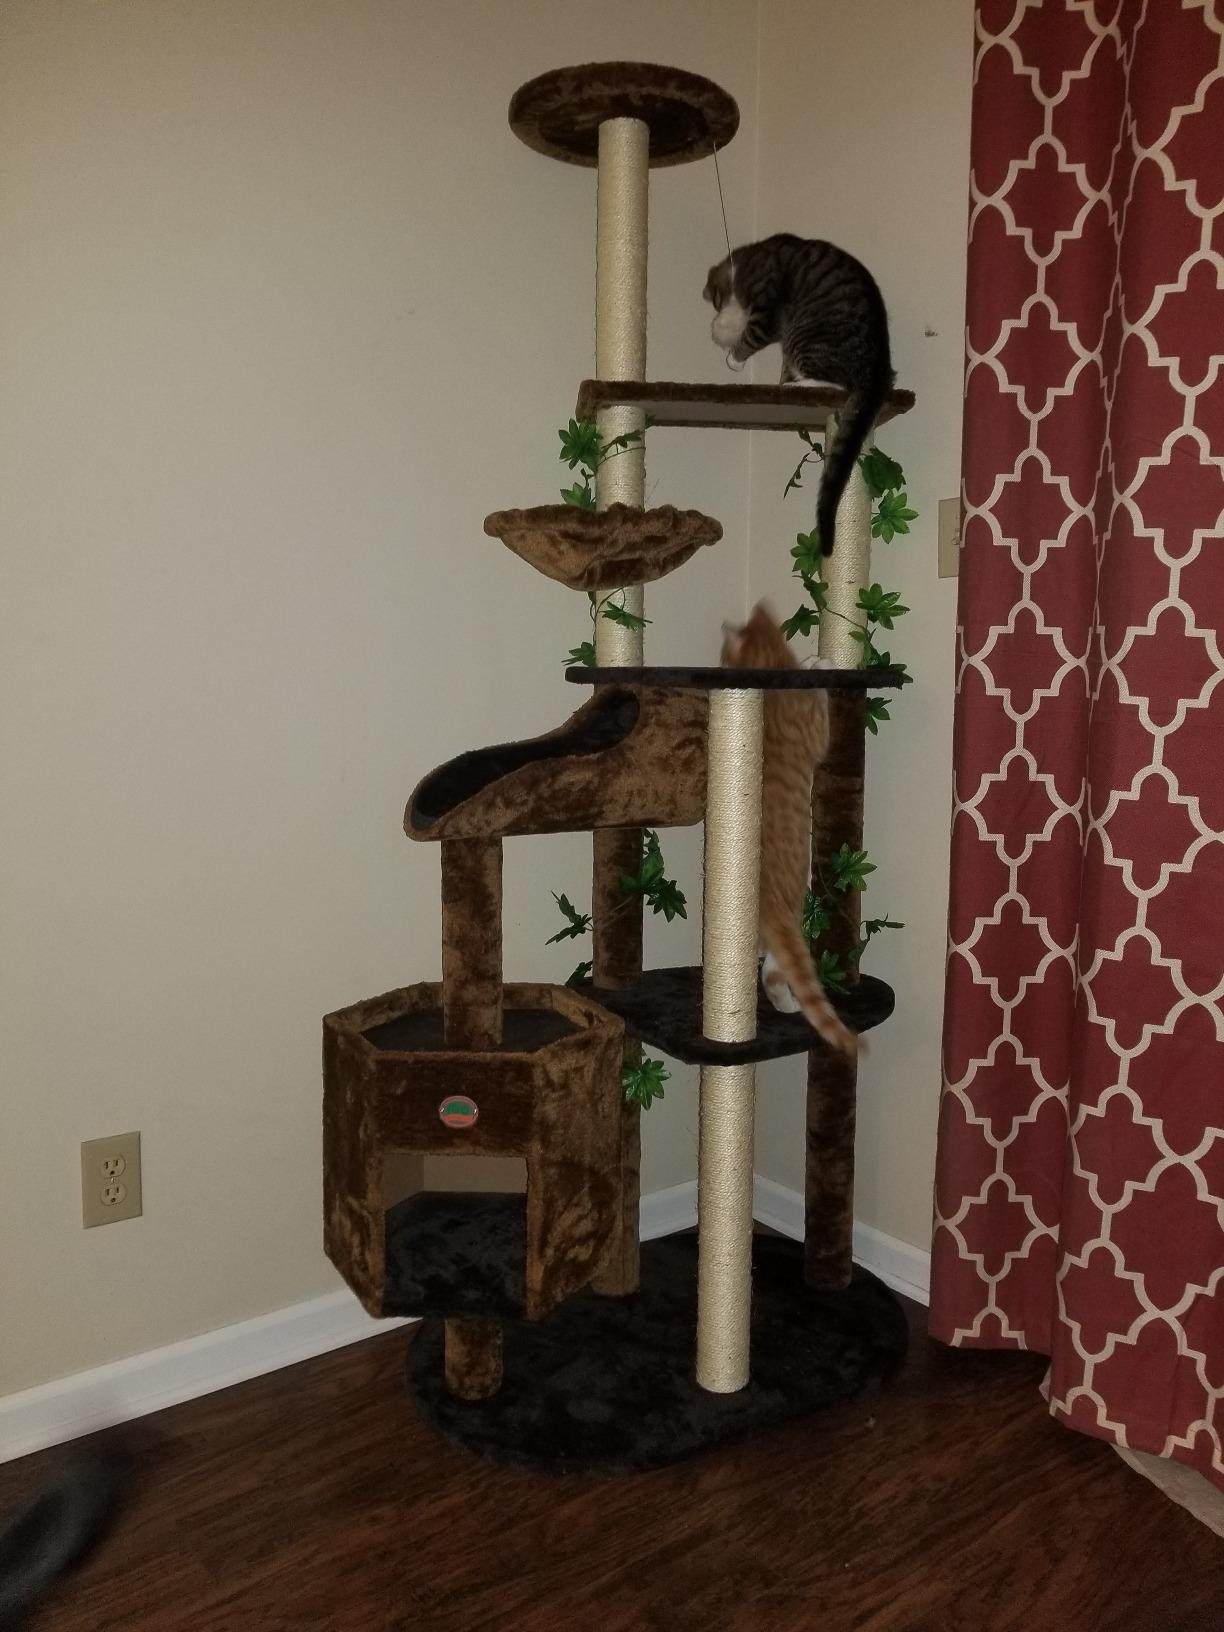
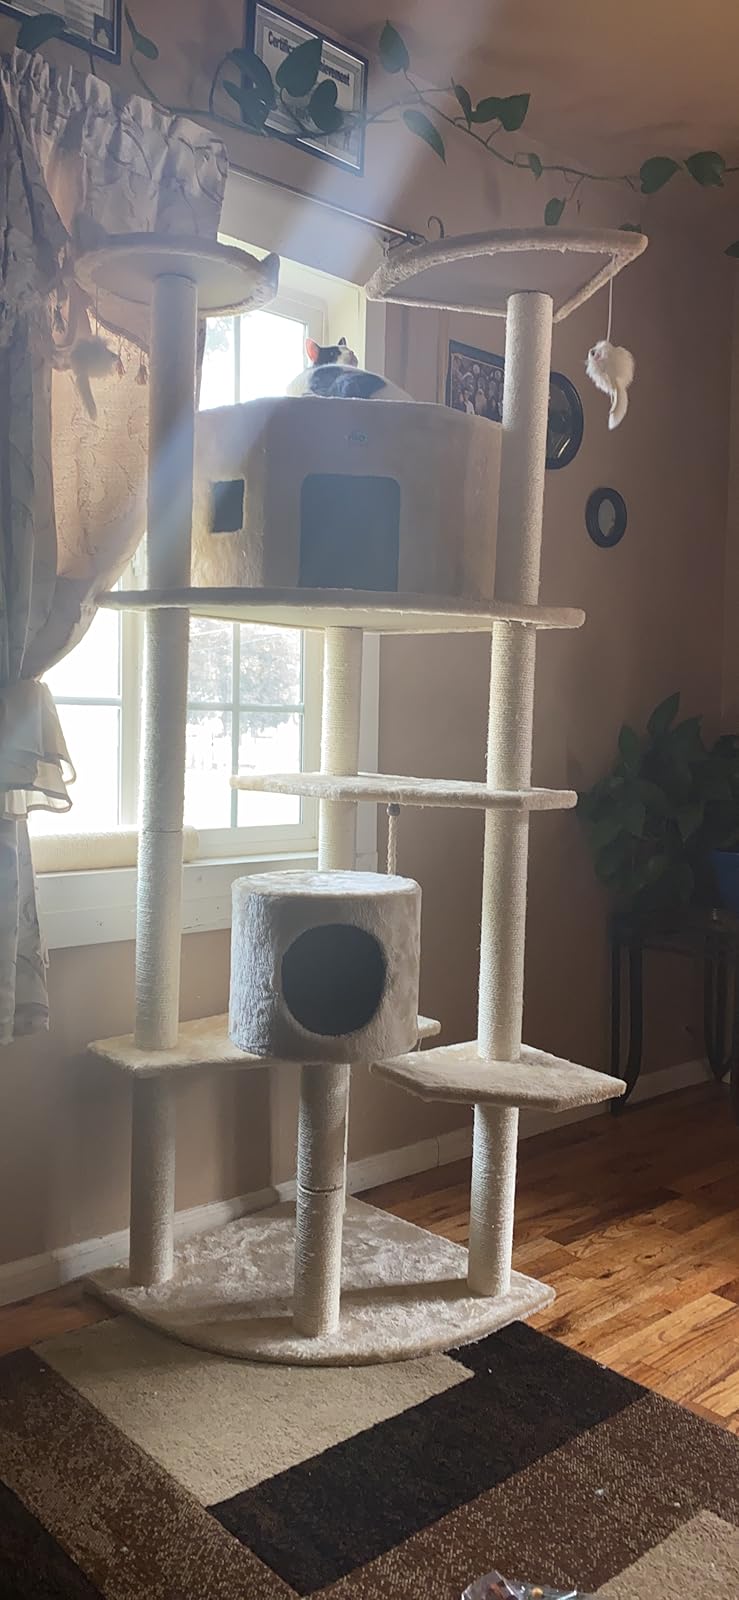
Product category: items_cat tree
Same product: no